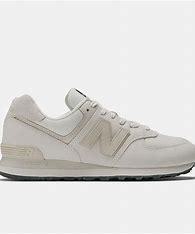
Brand: New
Model: Balance New Balance 574